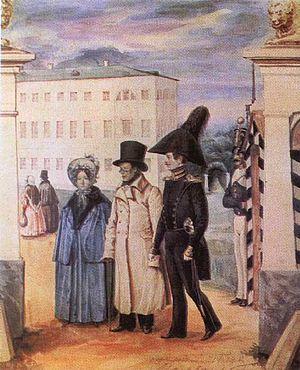
Pavel Andreïevitch Fedotov, né le 22 juin 1815 à Moscou, mort le 14 novembre 1852 à Saint-Pétersbourg, est un peintre et dessinateur russe. Académicien, auteur de tableaux de satire sociale, il est le précurseur d'un nouveau courant de la peinture russe, qui va particulièrement s'exprimer dans les peintures de Perov et Vladimir Makovsky.